Hans Christian Cornelius Mortensen

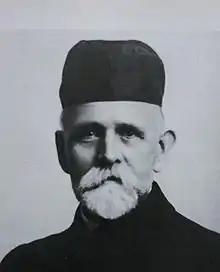

Hans Christian Cornelius Mortensen (27 August 1856 – 7 June 1921) was a Danish teacher and ornithologist. He was the first to employ bird ringing for scientific purposes.